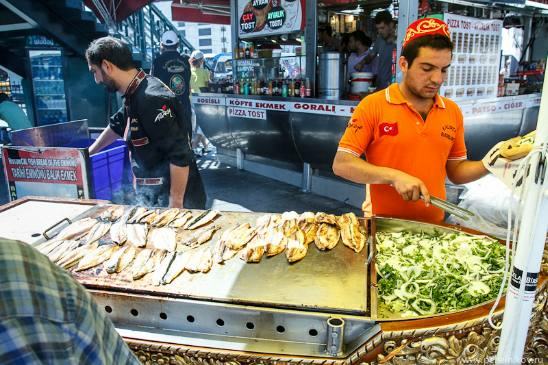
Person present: Yes